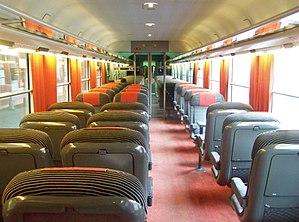
Vue intérieure d'une voiture Corail SNCF de première classe, ici entre Chambéry et Lyon en Rhône-Alpes.